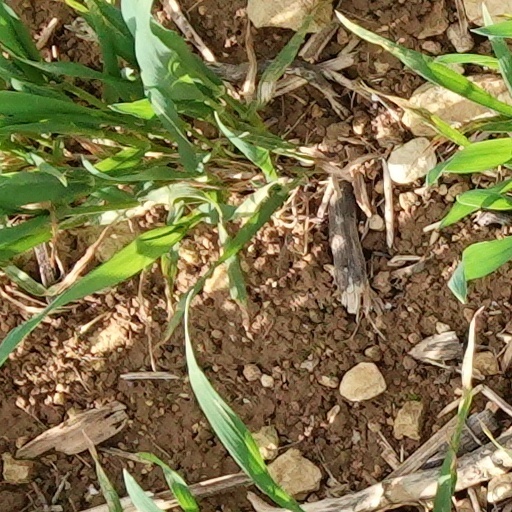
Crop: wheat